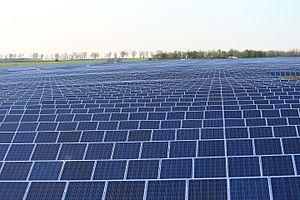
Le secteur de l'énergie en Ukraine se caractérise surtout par la prépondérance des combustibles fossiles, qui pesaient pour 78,3 % dans la consommation intérieure d'énergie primaire en 2013, en particulier le charbon : 35,8 % et le gaz naturel : 34 %. Le nucléaire avait cependant une place importante : 18,8 %, et les énergies renouvelables ne contribuaient que pour 3,6 %.